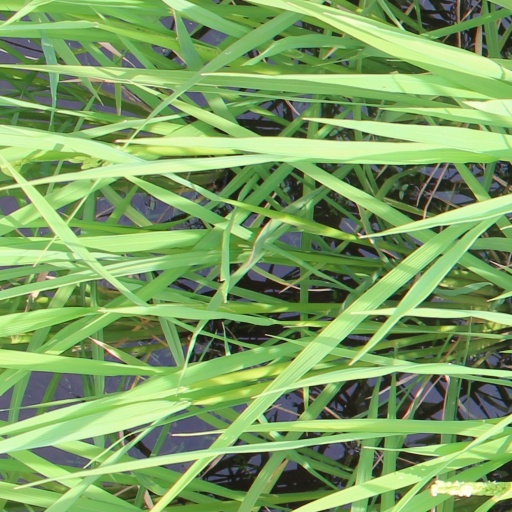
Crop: rice